Bonfire Night

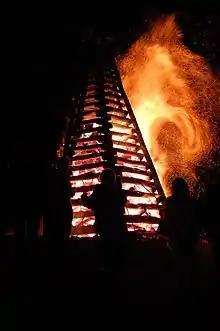
A Christmas Eve celebration bonfire in Louisiana, United States

Bonfire Night is a name given to various yearly events marked by bonfires and fireworks. These include Guy Fawkes Night (5 November) in Great Britain; All Hallows' Eve (31 October); May Eve (30 April); Midsummer Eve/Saint John's Eve (23 June); the Eleventh Night (11 July) among Northern Ireland Protestants; and the Feast of the Assumption (15 August) among Northern Ireland Catholics.